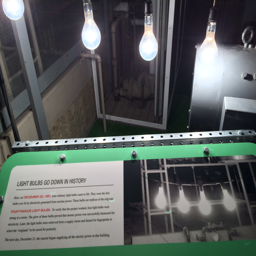
famous light bulbs lit proving the potential for nuclear power